Qianjiang, Hubei

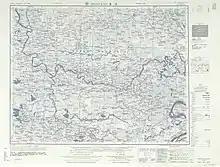
Map including Qianjiang (labeled as CH'IEN-CHIANG (TSIENKIANG) ) (1953)

Qianjiang is located in south-central Hubei province in the Jianghan Plain, spanning an area of . Qianjiang is bordered by Tianmen to the north, Xiantao to the east, Jianli to the southeast, Jiangling County to the southwest, Jingzhou District to the west, and Shayang County to the northwest.